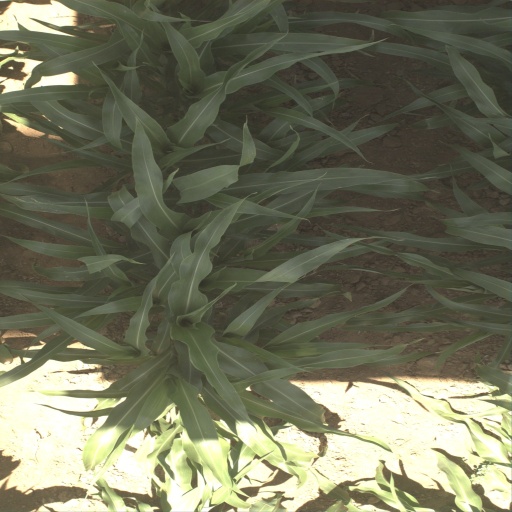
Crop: sorghum